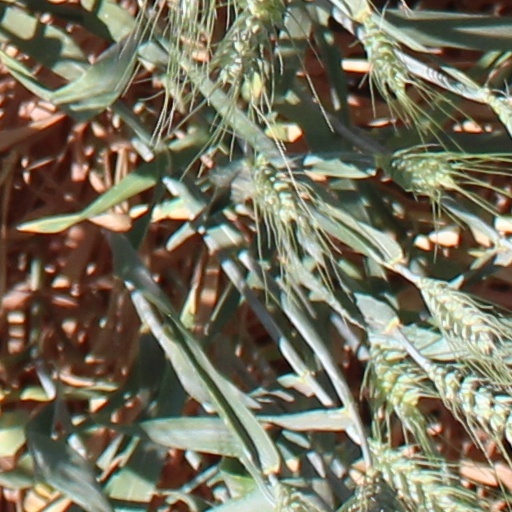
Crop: wheat